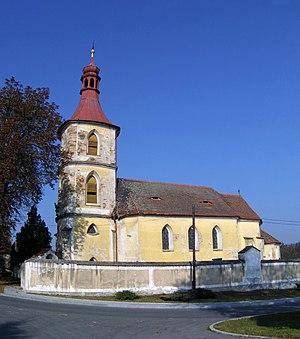
Všehrdy est une commune du district de Plzeň-Nord, dans la région de Plzeň, en République tchèque. Sa population s'élevait à 54 habitants en 2019.